Swalwell railway station

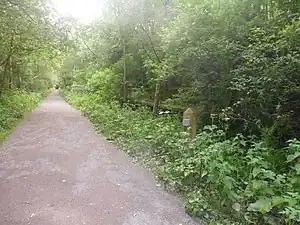
The site of the station in 2012

Swalwell railway station served the village of Swalwell, Tyne and Wear, England from 1868 to 1960 on the Derwent Valley Railway.